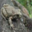
Label: frog